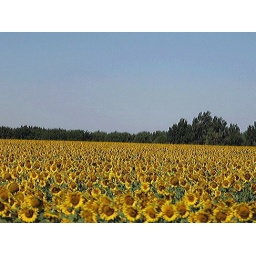
Sunflower field from car on Hwy 17 near Pretty Prairie